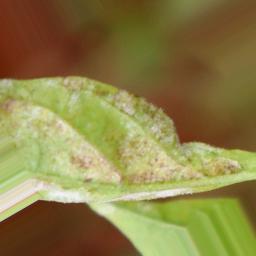
Label: powdery mildew